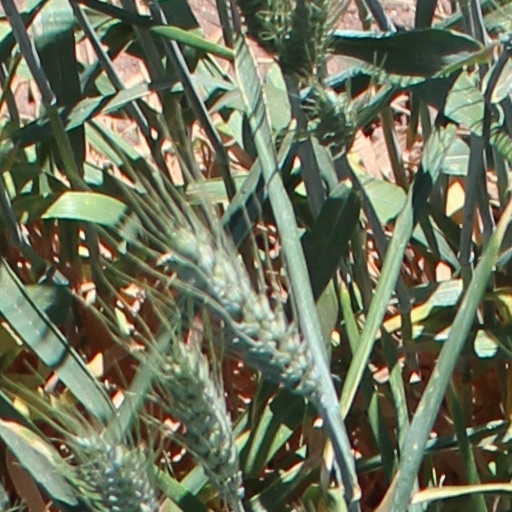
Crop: wheat